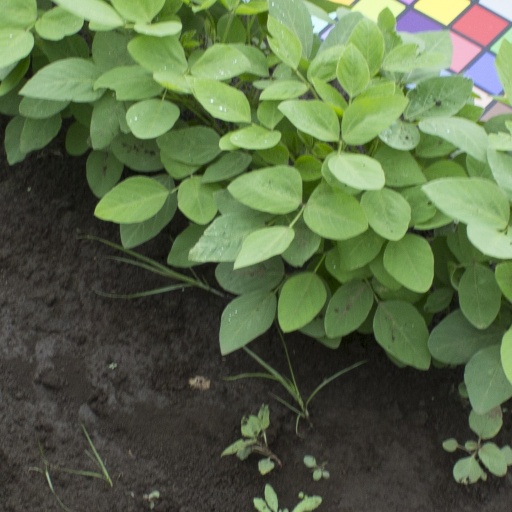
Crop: soybean